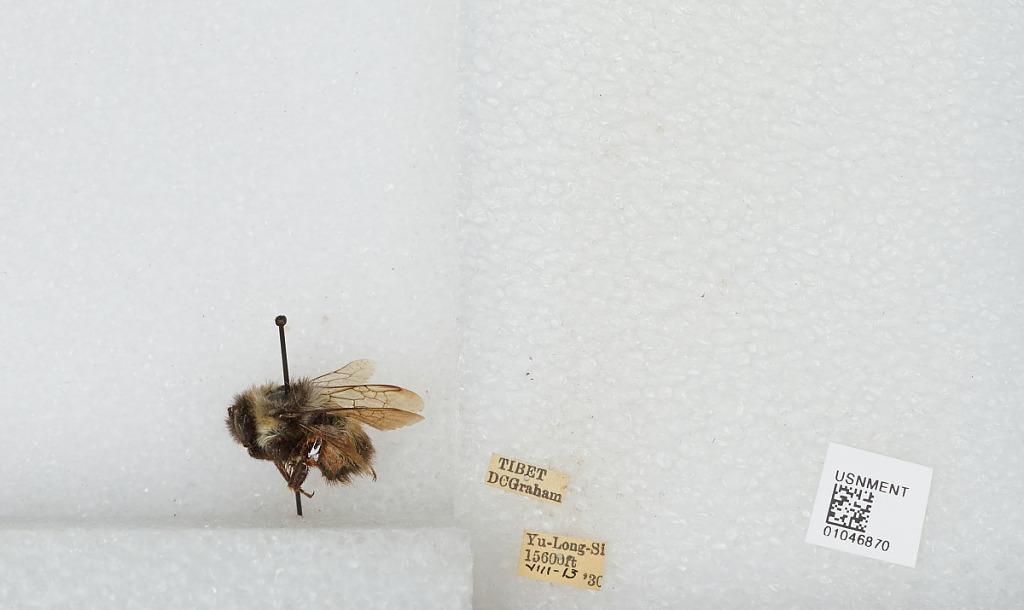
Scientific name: Bombus sp.
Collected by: D. Graham
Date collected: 1930-8-13
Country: China
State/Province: Tibet Autonomous Region
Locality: Yu-Long-Gong